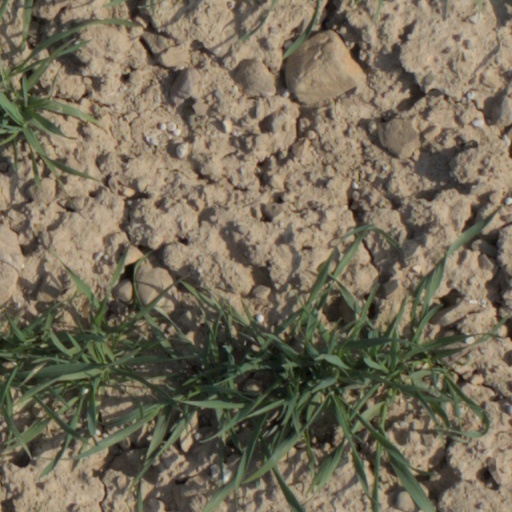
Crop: wheat